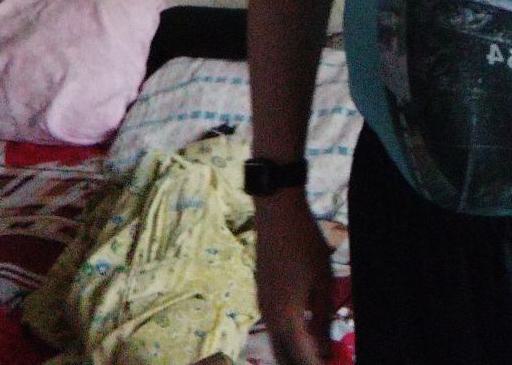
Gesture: no_gesture